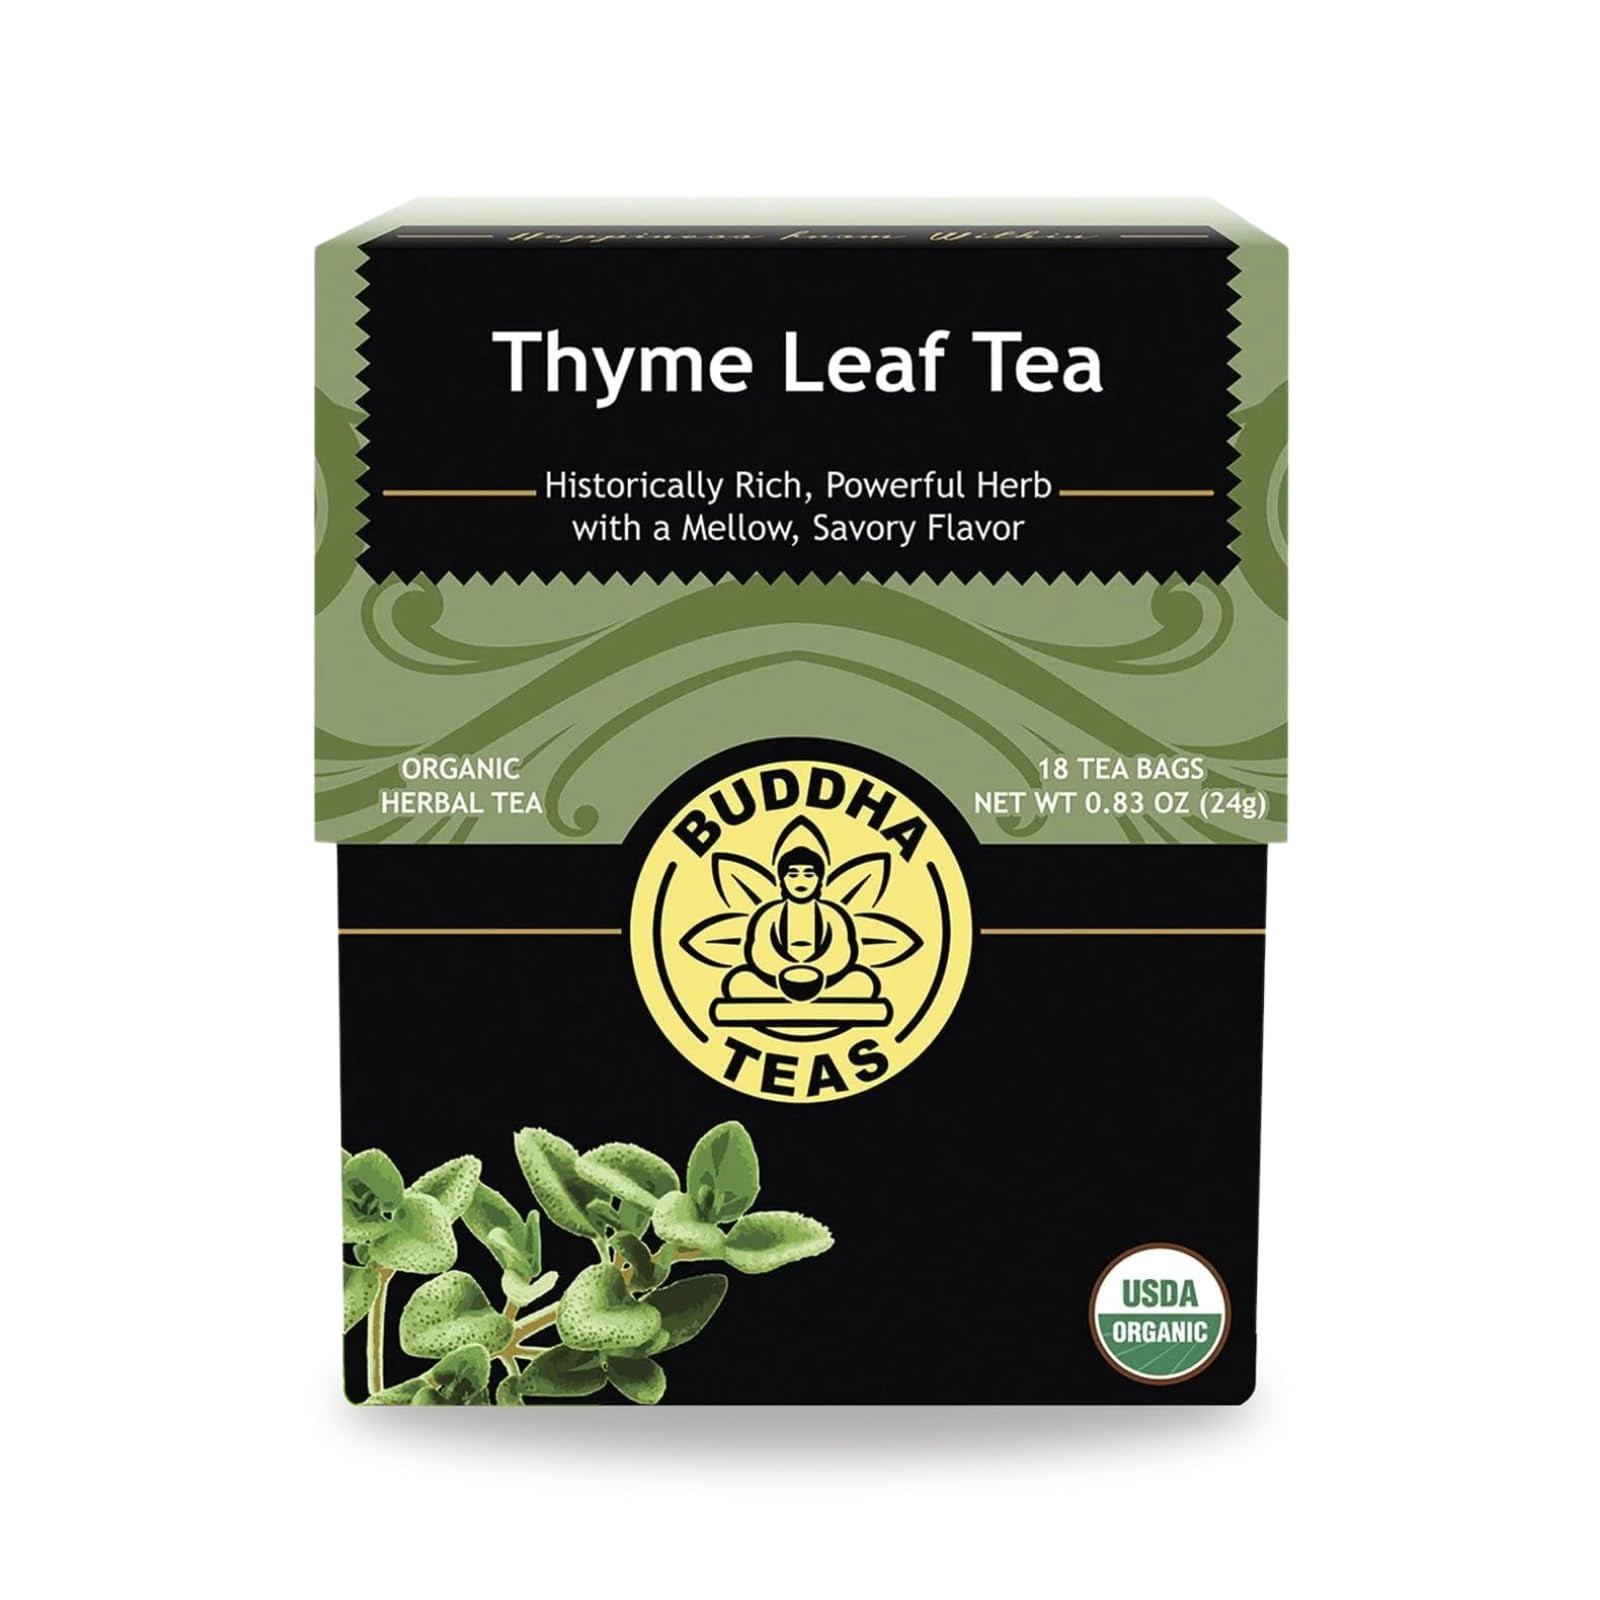
Item Name: Buddha Teas - Organic Thyme Leaf Tea - Herbal Tea - For Health & Wellbeing - With Antioxidants & Minerals - Clean Ingredients - Caffeine Free - OU Kosher - 18 Tea Bags (Pack of 1)
Bullet Point 1: THYME LEAF TEA - Our Organic Thyme Leaf Tea offers a refreshing aroma, and a soothing flavor that continues to elevate its reputation amongst herbal tea drinkers everywhere. This tea is available in a single pack of 18 tea bags.
Bullet Point 2: SAVORY TASTE - Buddha Teas’ Thyme Leaf Tea has a subtle yet potent scent with a flavor that is mellow, herb-like, soothing and savory. Along with its gorgeous amber tint, this is the perfect tea to enjoy throughout the day.
Bullet Point 3: NO CAFFEINE - Our Thyme Leaf Tea is caffeine free, certified organic and free of any additives and flavoring. This tea has no artificial sweeteners and is only made with natural ingredients.
Bullet Point 4: QUALITY - At Buddha Teas, our Thyme Leaf Tea is rich in essential vitamins and minerals. Made with a single ingredient, this tea is an important addition to any tea collector's cupboard.
Bullet Point 5: BUDDHA TEAS - Buddha Teas believes that a proper cup of tea provides a nourishing experience that satisfies the soul while pleasing the senses. We strive to deliver a delightful and vast array of additive-free options, which includes herbal, green, white, and black teas, as well as uniquely crafted blends, made from the freshest herbs and tea leaves.
Value: 18.0
Unit: Count

Price: 6.99